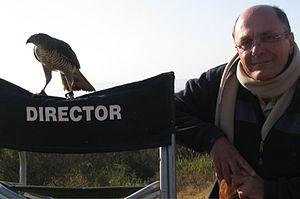
Mario Andreacchio est un réalisateur, scénariste, producteur de cinéma, acteur et monteur australien.